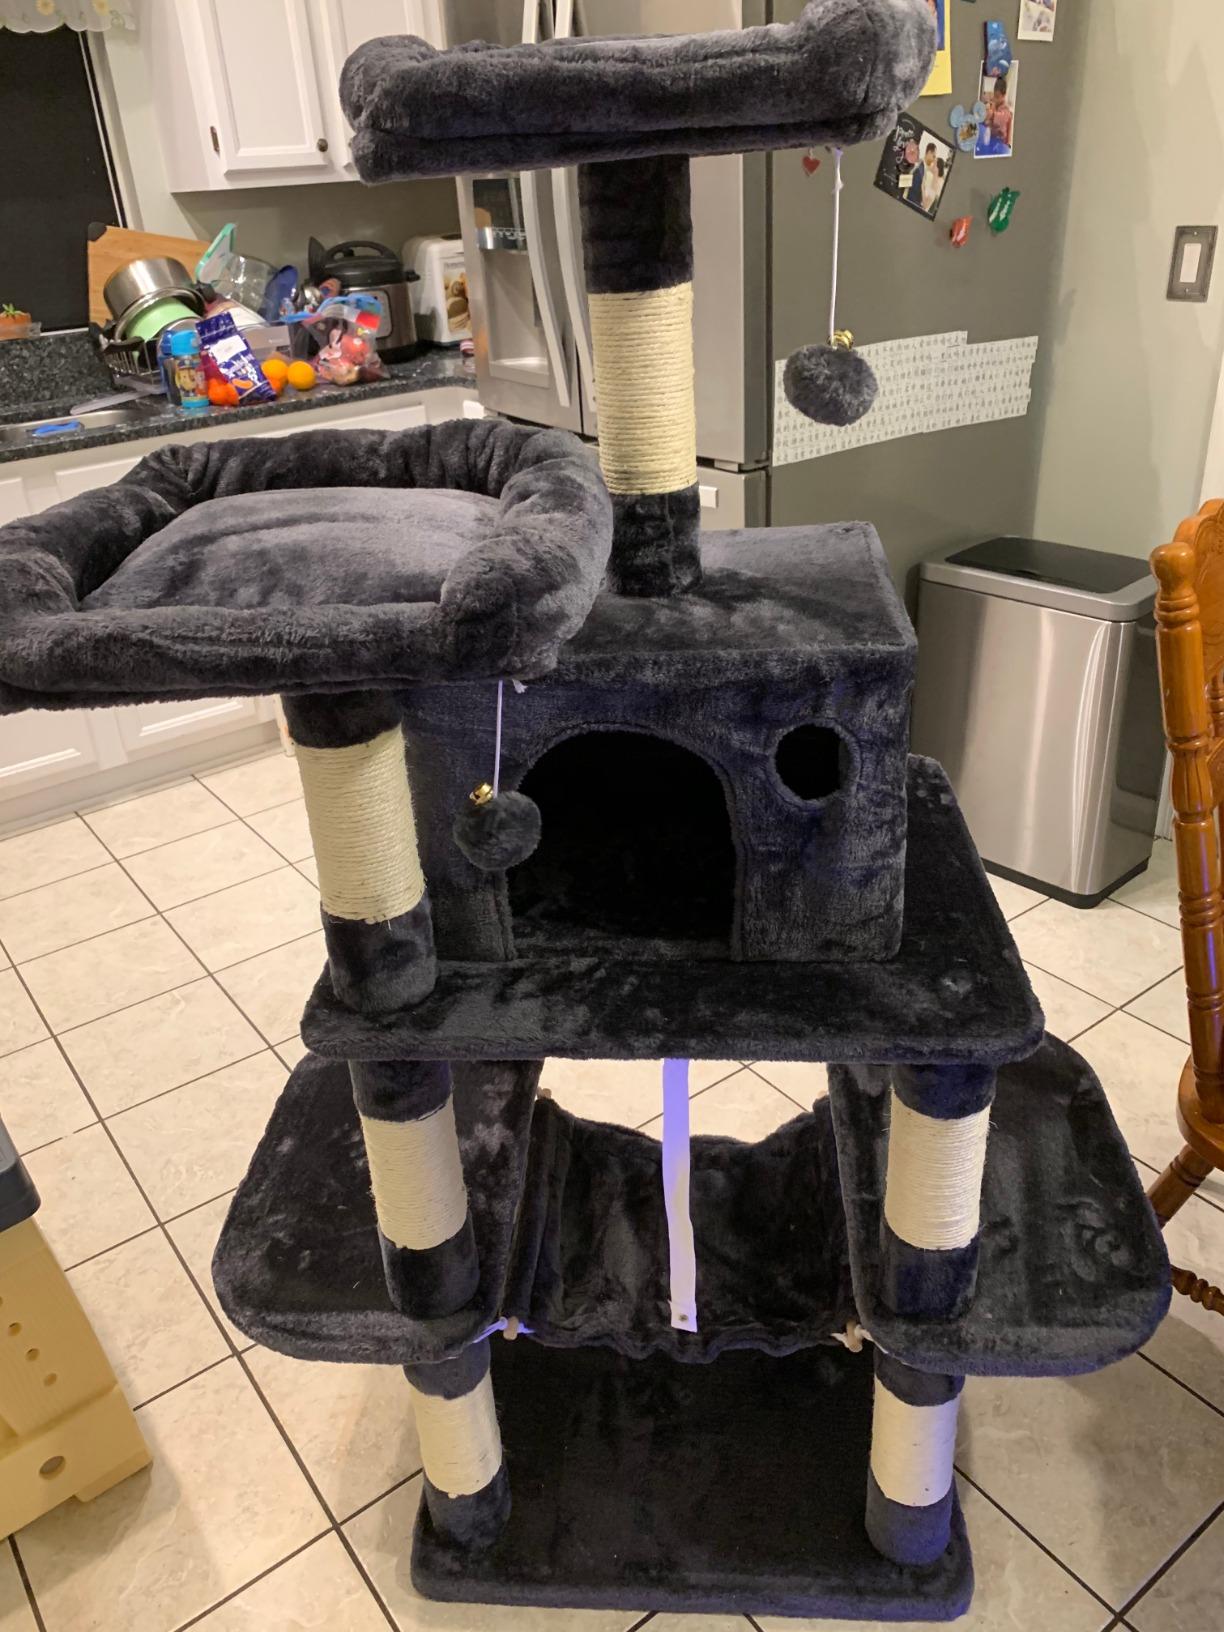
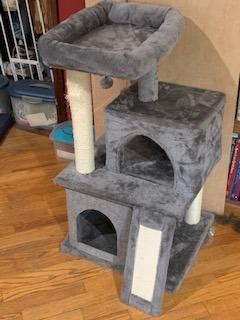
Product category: items_cat tree
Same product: no